National World War I Memorial (Washington, D.C.)

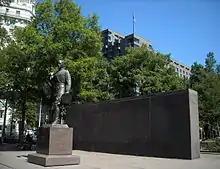
John J. Pershing Memorial in Pershing Park

National Plaza was never constructed. Instead, a much smaller Freedom Plaza was built that did not require the demolition of Pershing Square. Designs for a statue and memorial to Pershing and for the larger park were finalized in the 1970s, and Pershing Park was constructed simultaneously with Freedom Plaza from 1979 to 1981. The park was slightly enlarged due to the realignment of Pennsylvania Avenue NW along the area's north side. Pershing Park formally opened to the public at 11:45 AM on May 14, 1981. The American Battle Monuments Commission paid the $400,000 for the park.